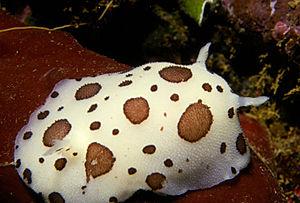
Peltodoris atromaculata ne se nourrit que du Spongiaire Petrosia ficiformis. Ce spongiaire est ici en présence de lumière qui lui donne cette couleur marron (protection UV), l'intérieur du spongiaire est blanc. La couleur du manteau du mollusque imite à la perfection le spongiare taches marrons, sur fond blanc, et lorsque le mollusque est dans le spongiare, il passe totalement inaperçu. A noter les petits tubercules sur le manteau qui contiennent des spicules pour sa défense et ces spicules ne proviennent en aucun cas du spongiaire, car ils ne traversent pas le tube digestif pour aller se fixer dans le manteau, le mollusque fabrique lui-même ses spicules, c'est la spiculogénèse, les spicules ingérés étant broyés.
L'expression « Limace de mer » est un nom vernaculaire ambigu en français, pouvant désigner plusieurs espèces différentes de mollusques gastéropodes marins dépourvus de coquille et qui évoquent vaguement, sur certains traits morphologiques, les limaces terrestres.
Données d'observations pour la reconnaissance et l'identification de la faune et de la flore subaquatiques est l'encyclopédie en ligne sur la faune et la flore subaquatiques de la Fédération française d'études et de sports sous-marins.
Un régime alimentaire spongivore est basé sur la consommation d'éponges. Très peu de vertébrés sont spongivores. Bon nombre d'éponges sont très toxiques pour la plupart des organismes. L'éventail des toxines étant large, les spongivores se contentent de consommer un petit nombre d'espèces d'éponge.
Les nudibranches forment un des groupes de « limaces de mer », c’est-à-dire de gastéropodes marins presque toujours dépourvus de coquille. Celles-ci ne sont pas les cousines marines des limaces terrestres : elles forment un groupe qui fait partie de la classe des Opisthobranches, caractérisé notamment par la position des branchies en arrière du cœur. Ce groupe contient traditionnellement cinq ordres principaux, le dernier regroupant le plus grand nombre d’espèces.